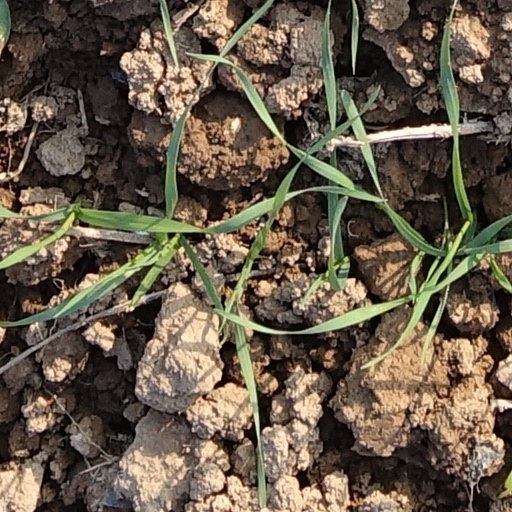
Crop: wheat